Khalur

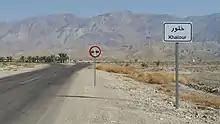

Khalur (also Romanized as Khalūr and Kholūr; also known as Khaloor) is a village in Sahray-ye Bagh Rural District, Sahray-ye Bagh District, Larestan County, Fars province, Iran. At the 2006 census, its population was 503, in 118 families.